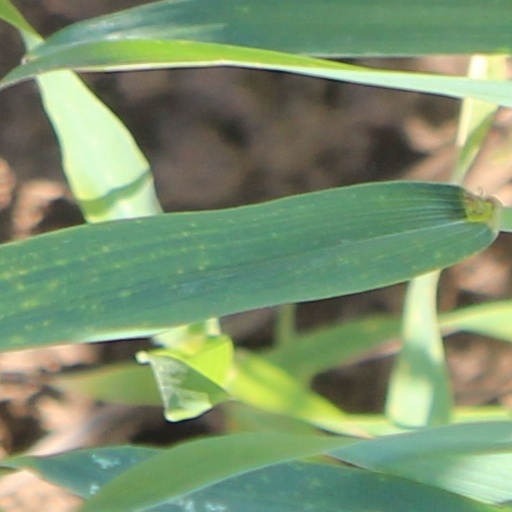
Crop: wheat